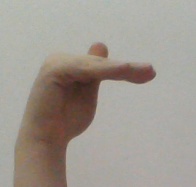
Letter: khaa